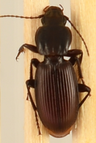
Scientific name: Pterostichus restrictus
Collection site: Rocky Mountains NEON (RMNP), plot RMNP_012